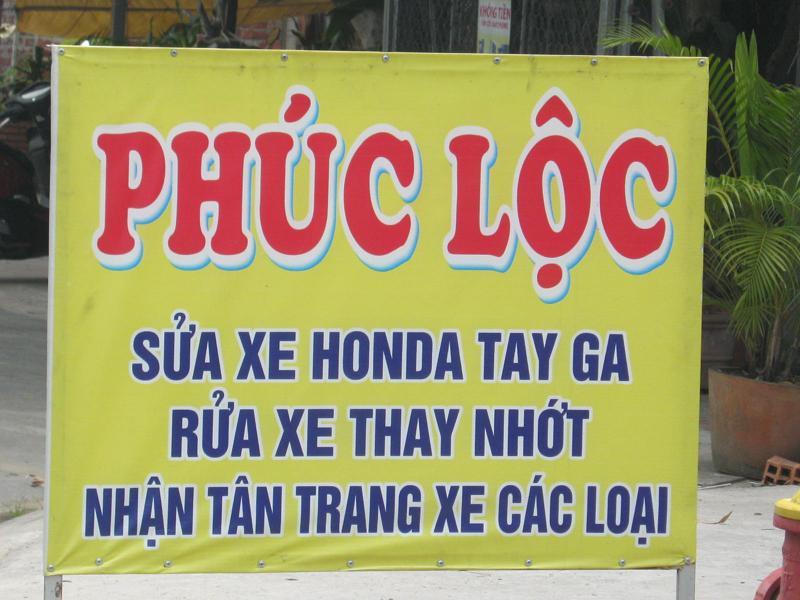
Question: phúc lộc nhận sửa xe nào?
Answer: phúc lộc nhận sửa xe honda tay ga